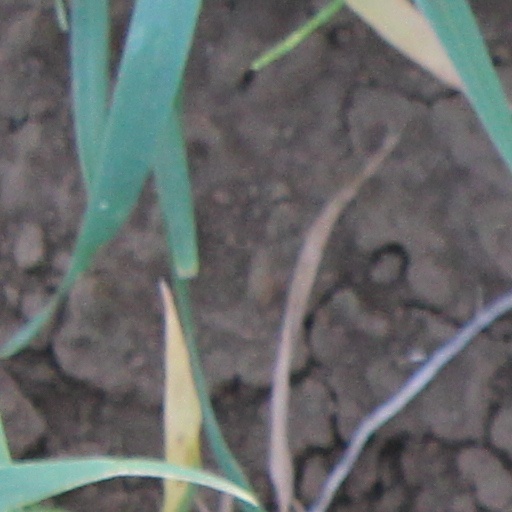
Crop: wheat